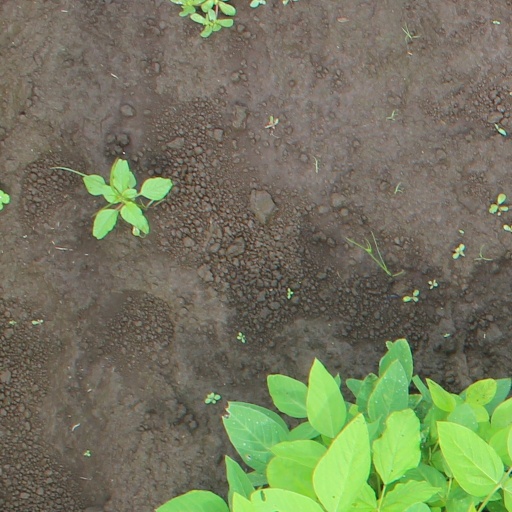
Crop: soybean